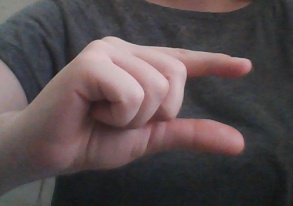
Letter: dal